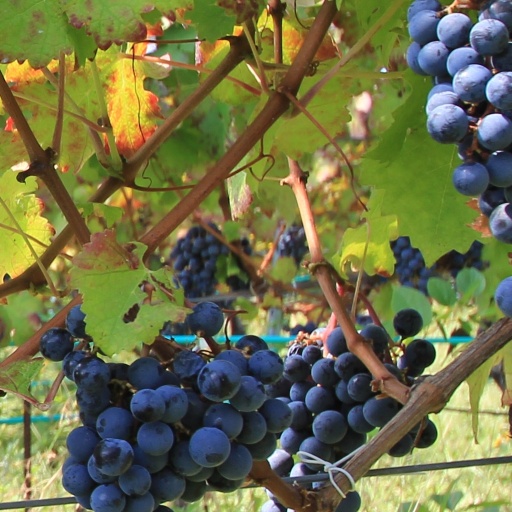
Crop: grape